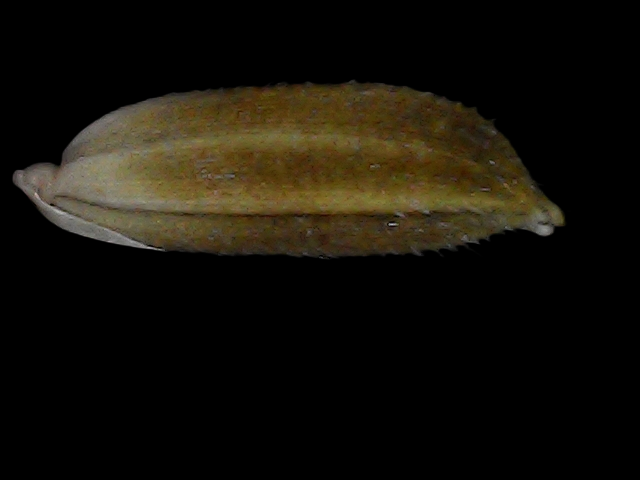
Rice variety: Bd56